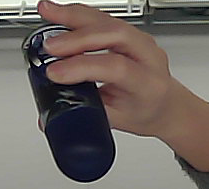
Product: nivea_rollon